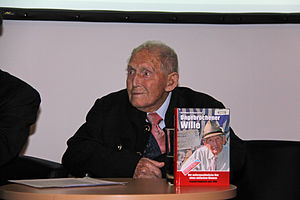
Leopold Engleitner
Leopold Engleitner
Leopold Engleitner var en østrigsk holocaustoverlevende og militærnægter, der er hovedpersonen i bogen og dokumentarfilmen Ubrudt Vilje. Leopold Engleitner var ved sin død den ældste overlevende fra koncentrationslejrene Buchenwald, Niederhagen og Ravensbrück.